Juan Yagüe

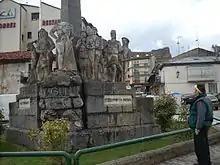
Monument to Juan Yagüe

After the collapse of the Second Spanish Republic in 1939, Yagüe was promoted to major-general and appointed as Minister of the Air Force by General Franco. He was made a lieutenant general in 1942 and was posthumously promoted to commander-in-chief. He died of lung cancer in 1952.